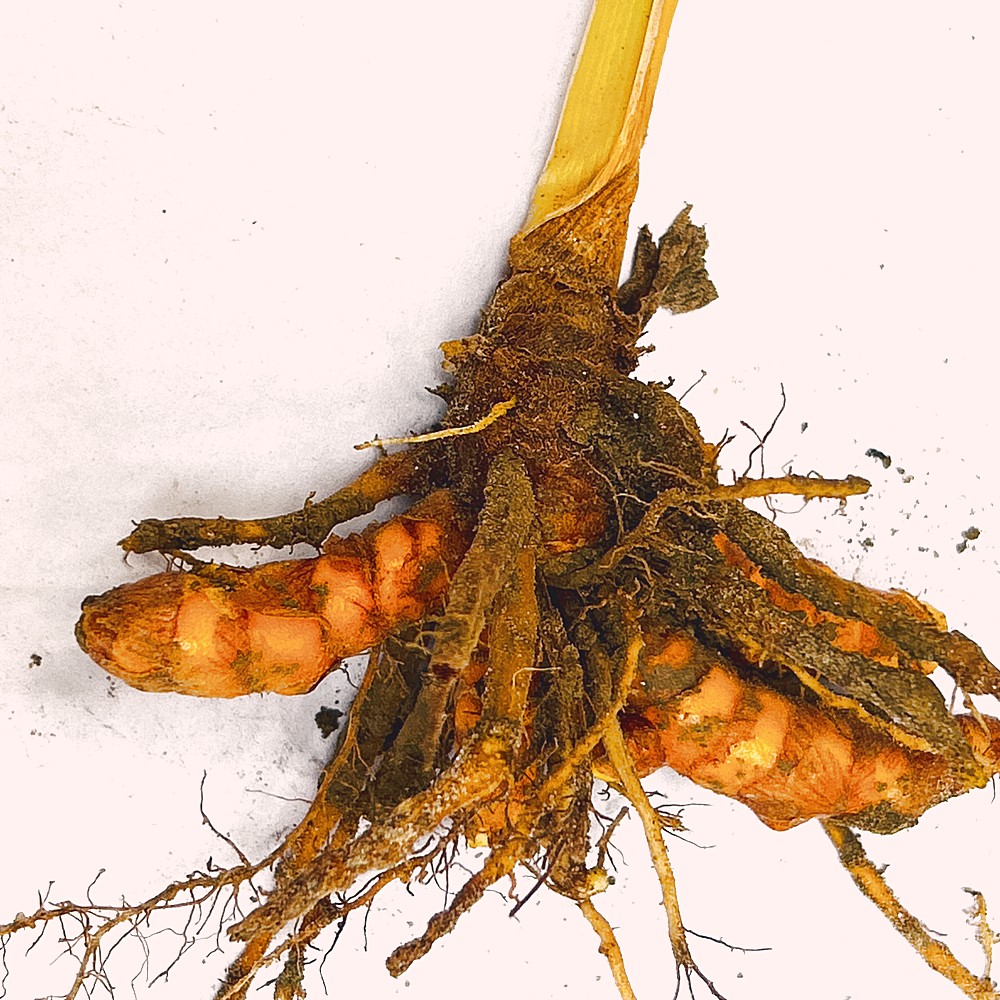
Label: Rhizome Healthy Root